Kelso and Jedburgh railway branch lines

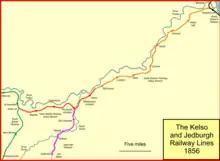
The Kelso and Jedburgh lines in 1856

The Railway of Kelso and Jedburgh branch lines was a 'network' of three distinct railway services serving Kelso in the Scottish Borders.